The Cloth Peddler (1917 film)

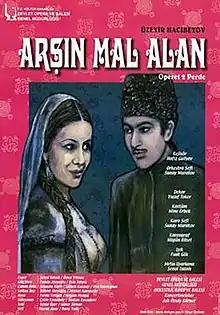
Opera poster

The Cloth Peddler was a full-length Russian comedy-drama film and Azerbaijani silent film made in the capital city Baku in pre-Soviet Union 1917, based on the operetta by the Azerbaijani composer Uzeyir Hajibeyov.